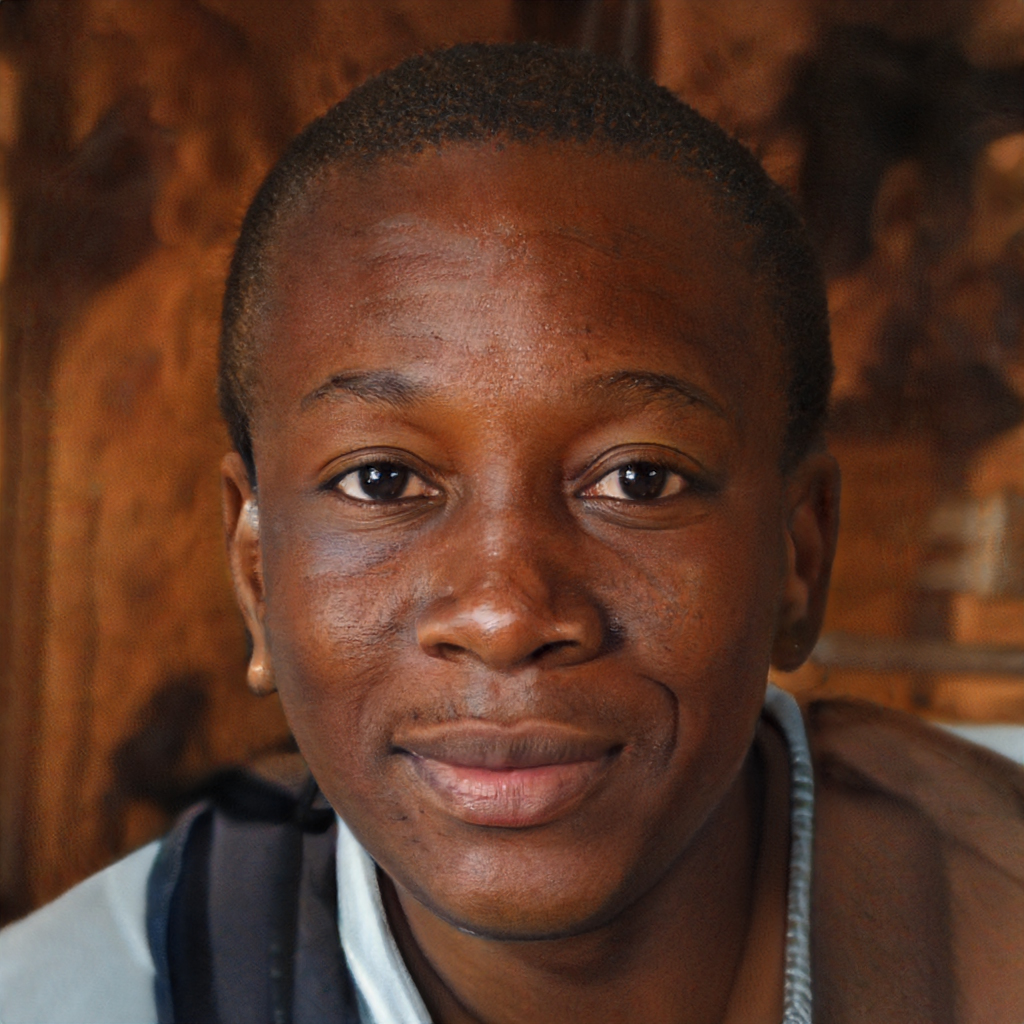
Gender: Male